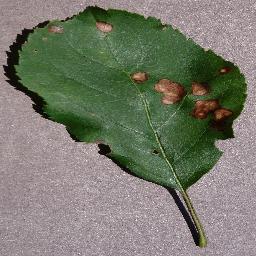
Label: Apple___Black_rot